Ghulat

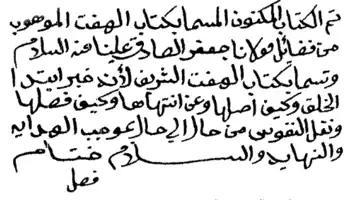
The last paragraph of the "Kitab al-Haft wa-l-azilla", from a manuscript of unknown provenance:"Thus is finished the concealed book called the "Book of the Seven", which was a gift of grace from our master Ja'far al-Sadiq, peace be upon us from him. It is called the "Noble Book of the Seven" because it reports about the beginning of creation and its origin, about its ending and conclusion, and about the translocation of souls from state to state in accordance with divine guidance and limitation. Peace, the end."

The "Kitab al-Haft wa-l-azilla" (Book of the Seven and the Shadows), also known as "Kitab al-Haft al-Sharif" (Book of the Noble Seven/Noble Book of the Seven) or simply as "Kitab al-Haft" (Book of the Seven), written in the 8th–11th century, is an important "ghulat" text that was falsely attributed to al-Mufaddal ibn Umar al-Ju'fi (died before 799).